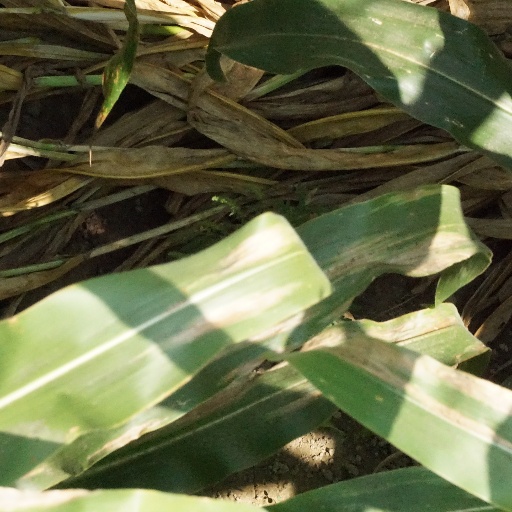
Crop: maize; corn